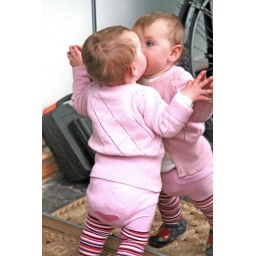
Bliss kissing the lovely little girl in the mirror